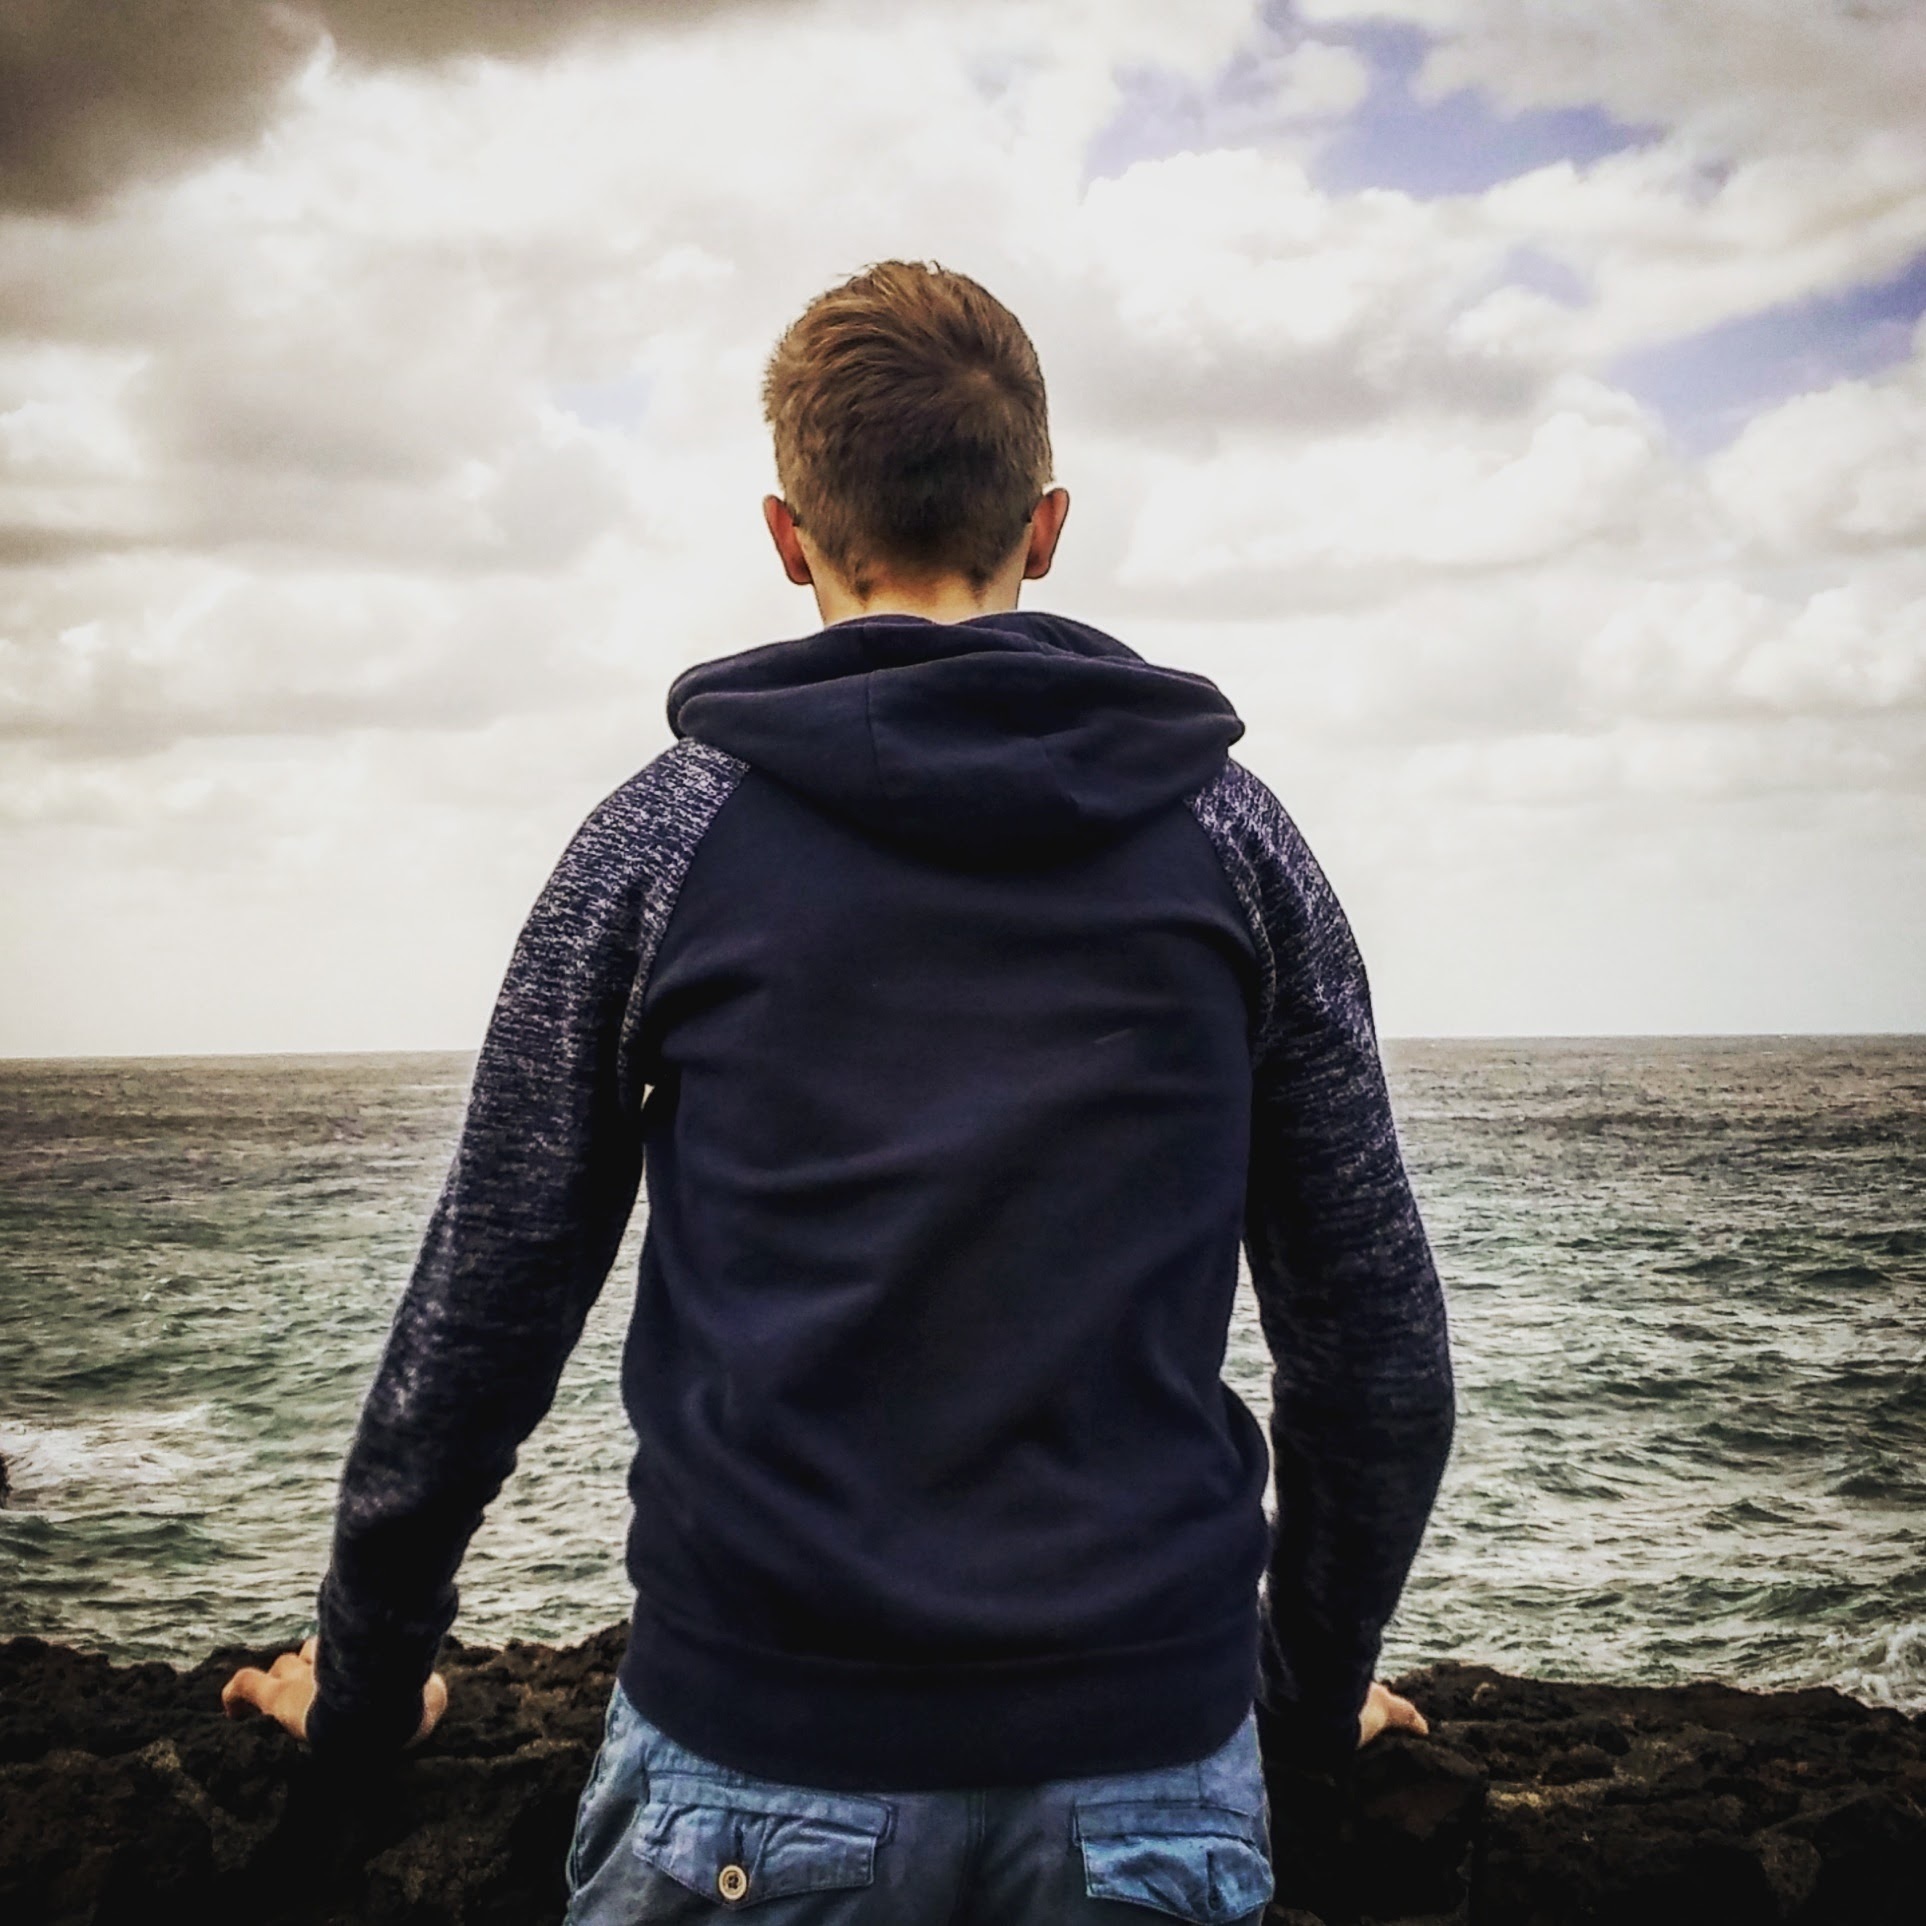
man, sea, ocean, person, male, portrait, blue, photograph, image, photo shoot